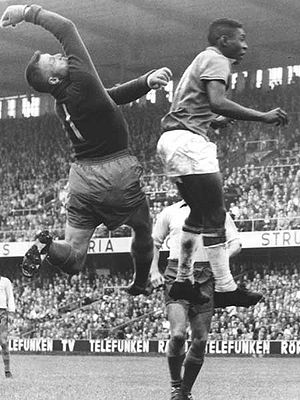
Kalle Svensson
Kalle Svensson i duel med Pelé under VM i 1958
"Karl-Oskar ""Kalle"" Svensson var en svensk fodboldspiller, der som målmand på det svenske landshold var med til at vinde sølv ved VM i 1958 på hjemmebane. Han var også en del af den trup der vandt guld ved OL i 1948 i London, og holdet der vandt bronze ved VM i 1950. I alt nåede han at spille 73 kampe for det svenske landshold.